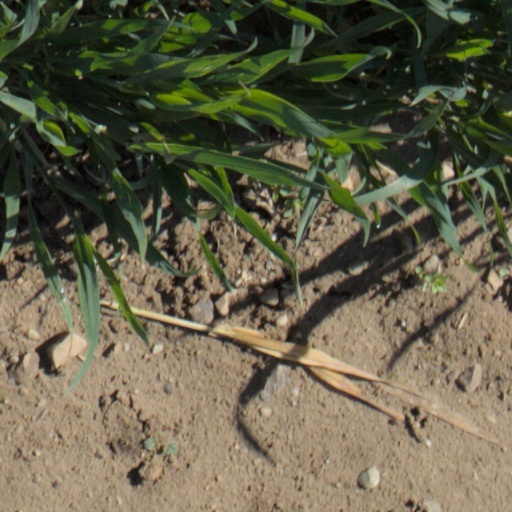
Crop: wheat